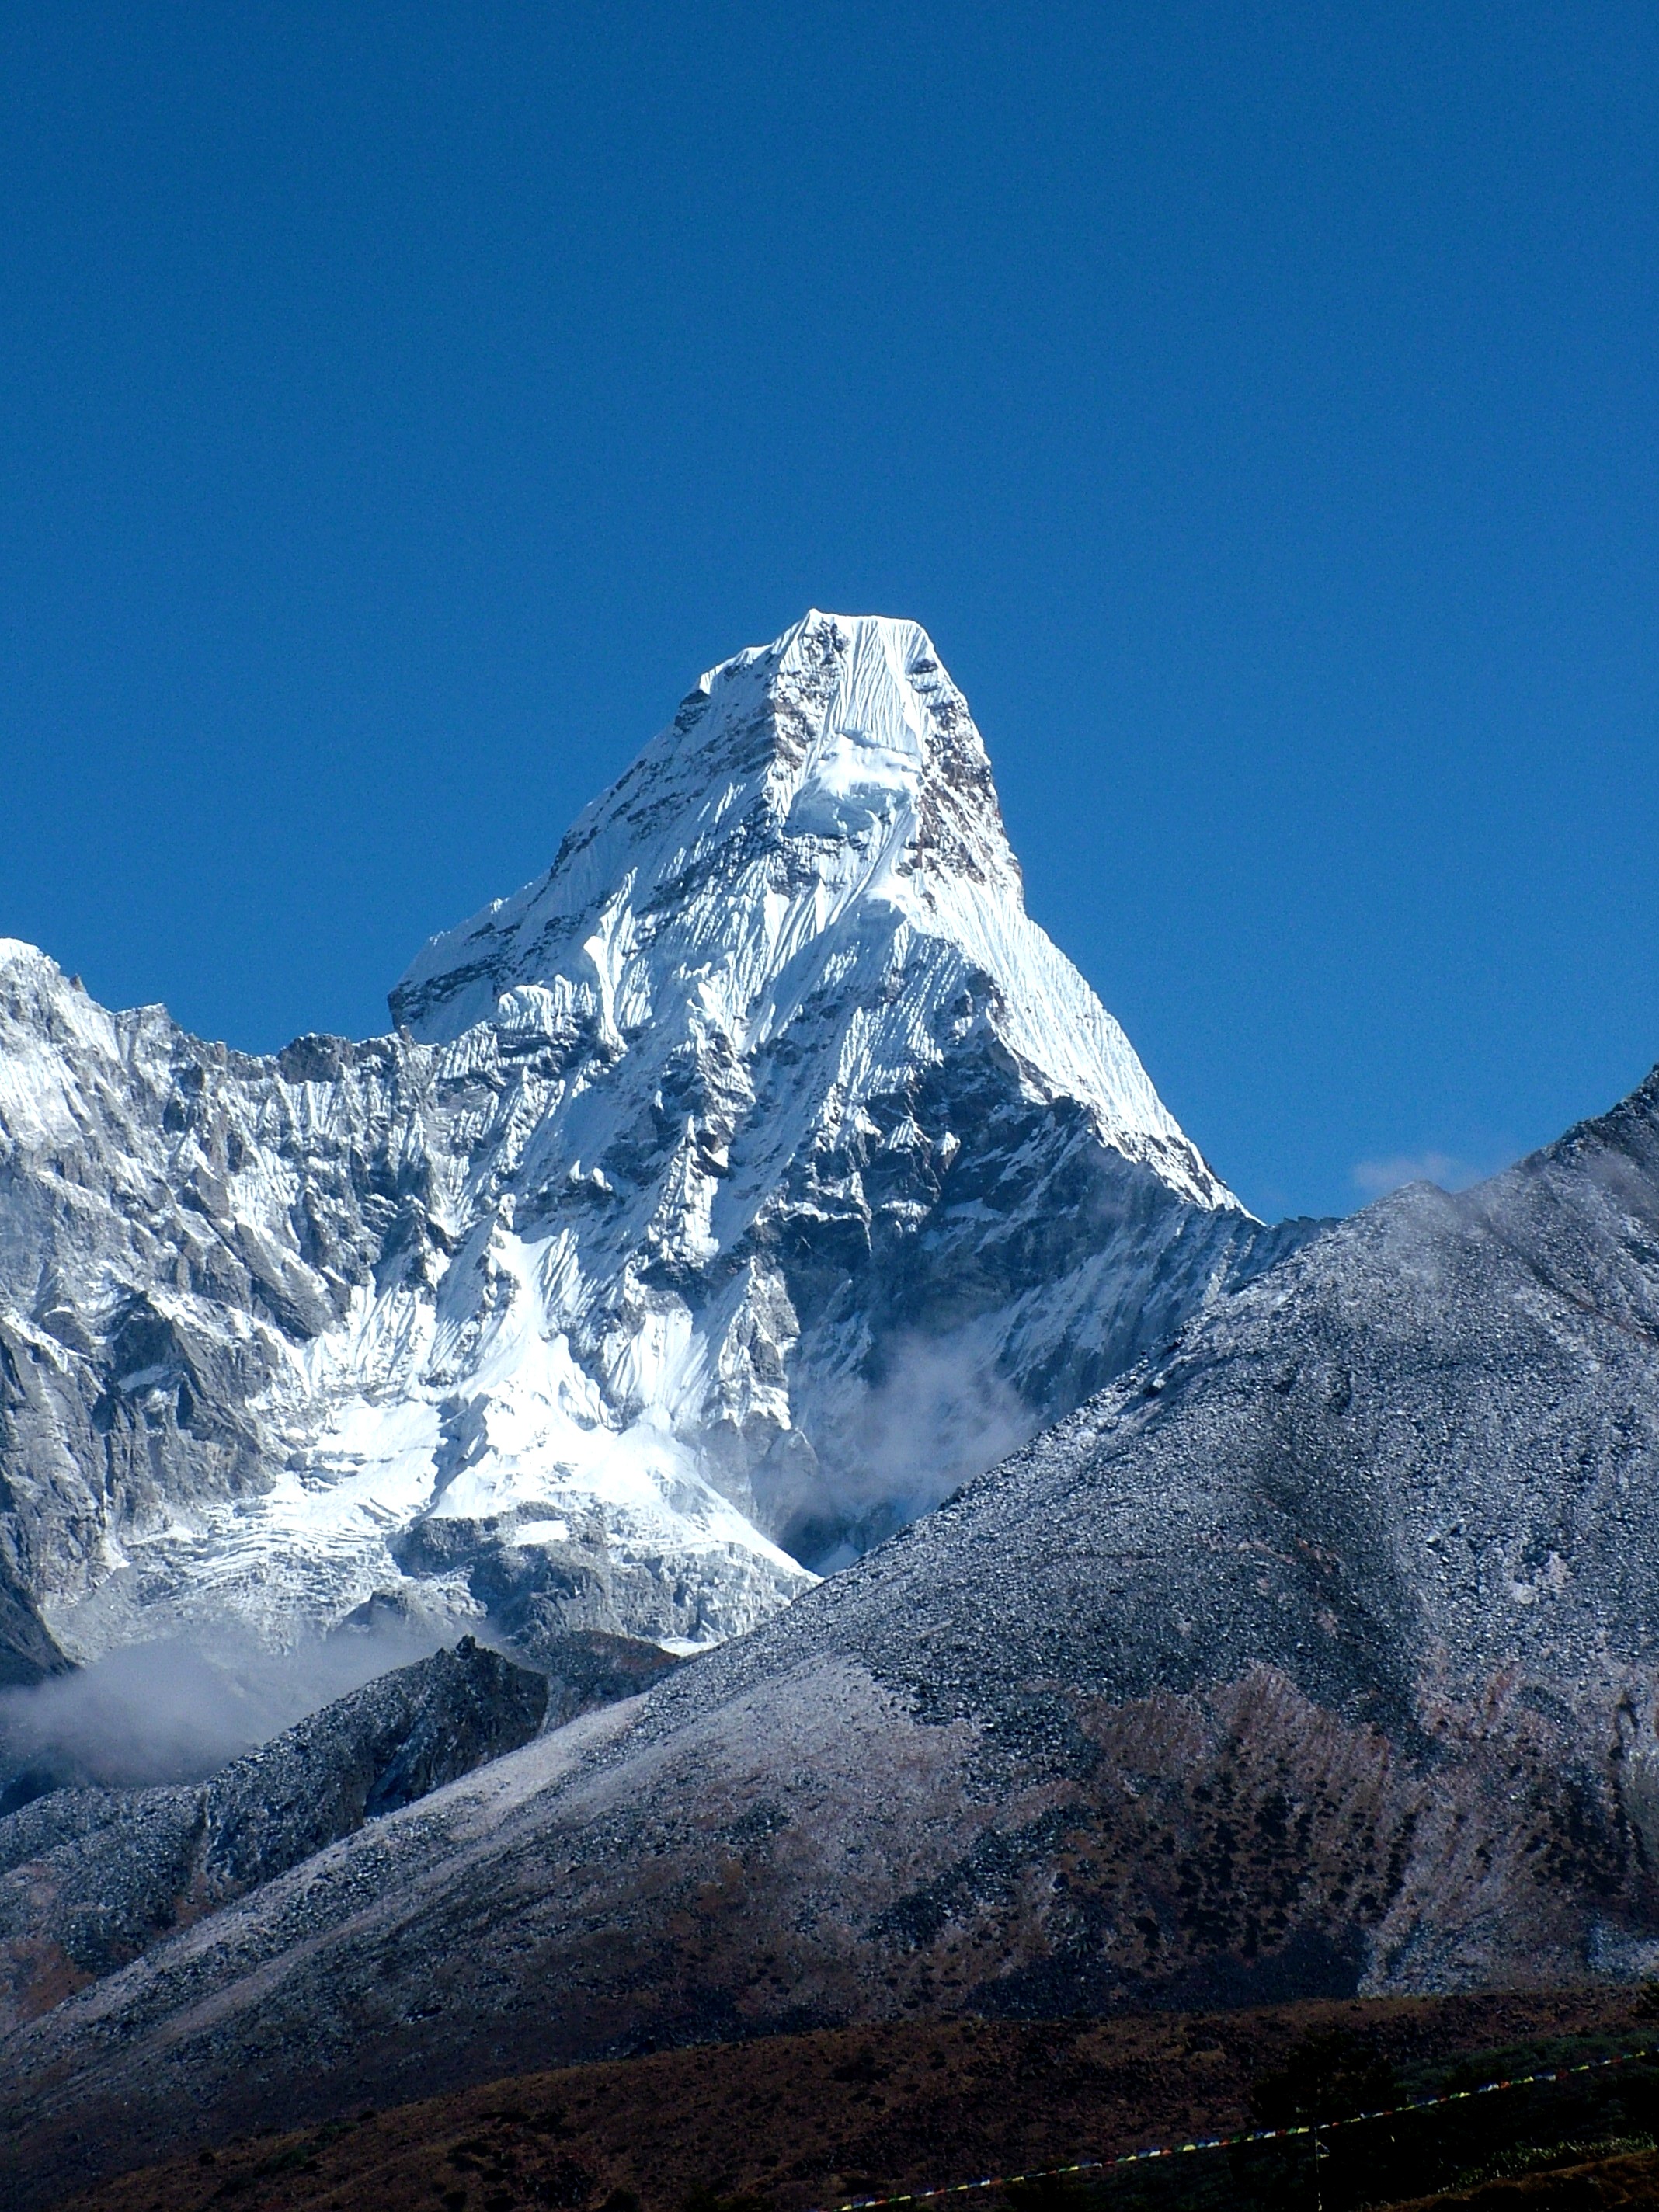
nature, mountain, snow, winter, sky, mountain range, climbing, ridge, summit, nepal, mountaineering, mountains, alps, plateau, fell, cirque, landform, a view of the mountains, ama dablam, the himalayas, geographical feature, mountainous landforms